Randall Tire Company

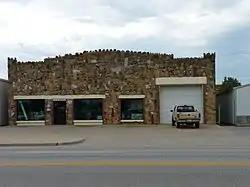

The Randall Tire Company, at 237 S. Wilson St. in Vinita, Oklahoma, was built in 1931. It was listed on the National Register of Historic Places in 1995.